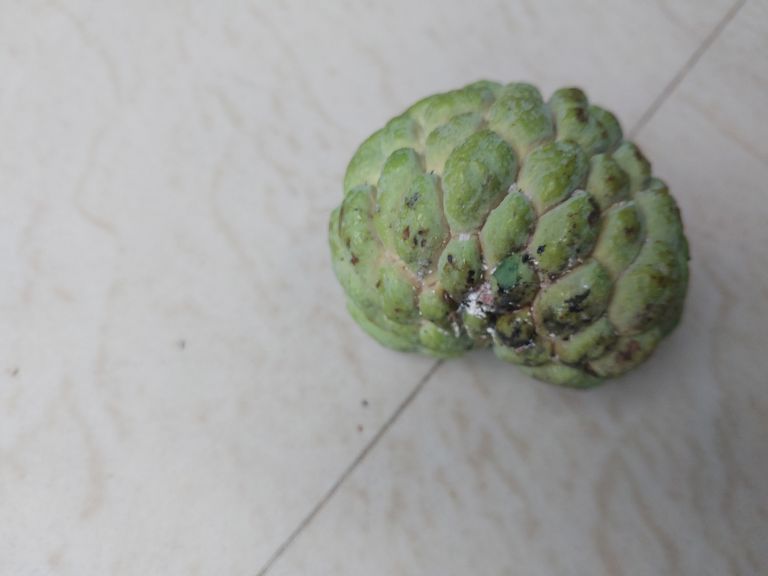
Disease label: Leaf spot on fruit